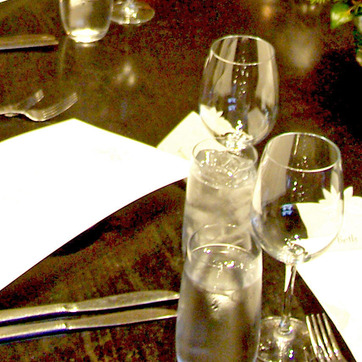
Material: paper